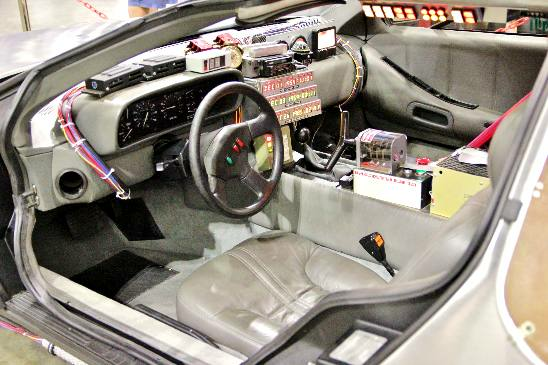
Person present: No